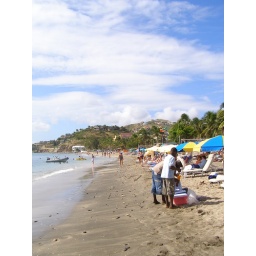
the beach isn't dirty....its volcanic sand, so its a bit black in places